Supply chain operations reference

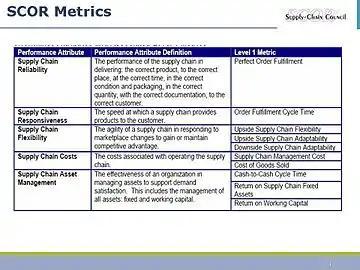
SCOR Performance Attributes and Level 1 Metrics

Then the supply chain that needs to be improved is identified. This could be based on multiple parameters, such as most or least profitable. Once the supply chain is identified, then only the performance measurement and benchmarking are done. Please note SCOR might not have the benchmarking data for all kinds of supply chains. For example, SCOR currently doesn't have data for the catering supply chain in the airline industry. The point here is that SCOR is for improving supply chains in an organization, and the premise is that if a single supply chain is improved, it has ripple effects on the whole organization.